Cortébert

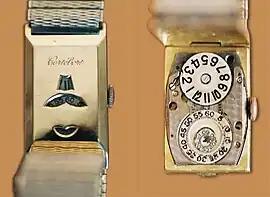
Cortébert jumphour wristwatch from the 1920s

In 1179 the cathedral chapters of Saint-Imier and Moutier-Grandval are listed as major land owners in Cortébert. The Seignory of Erguel held the village as a fief for the Diocese of Basel.